Asfeld

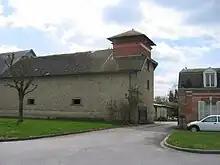
Farm in the centre of the commune

Asfeld was a village formerly called "Ecry" where the Vikings were defeated in 883.